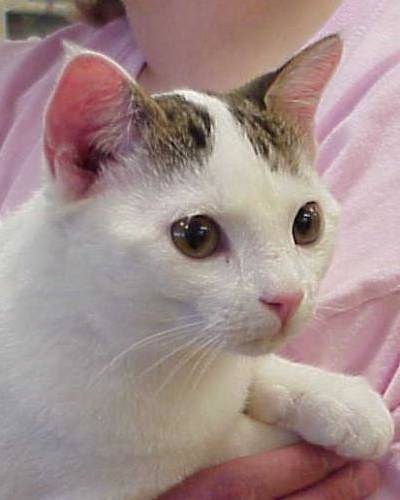
Label: cat